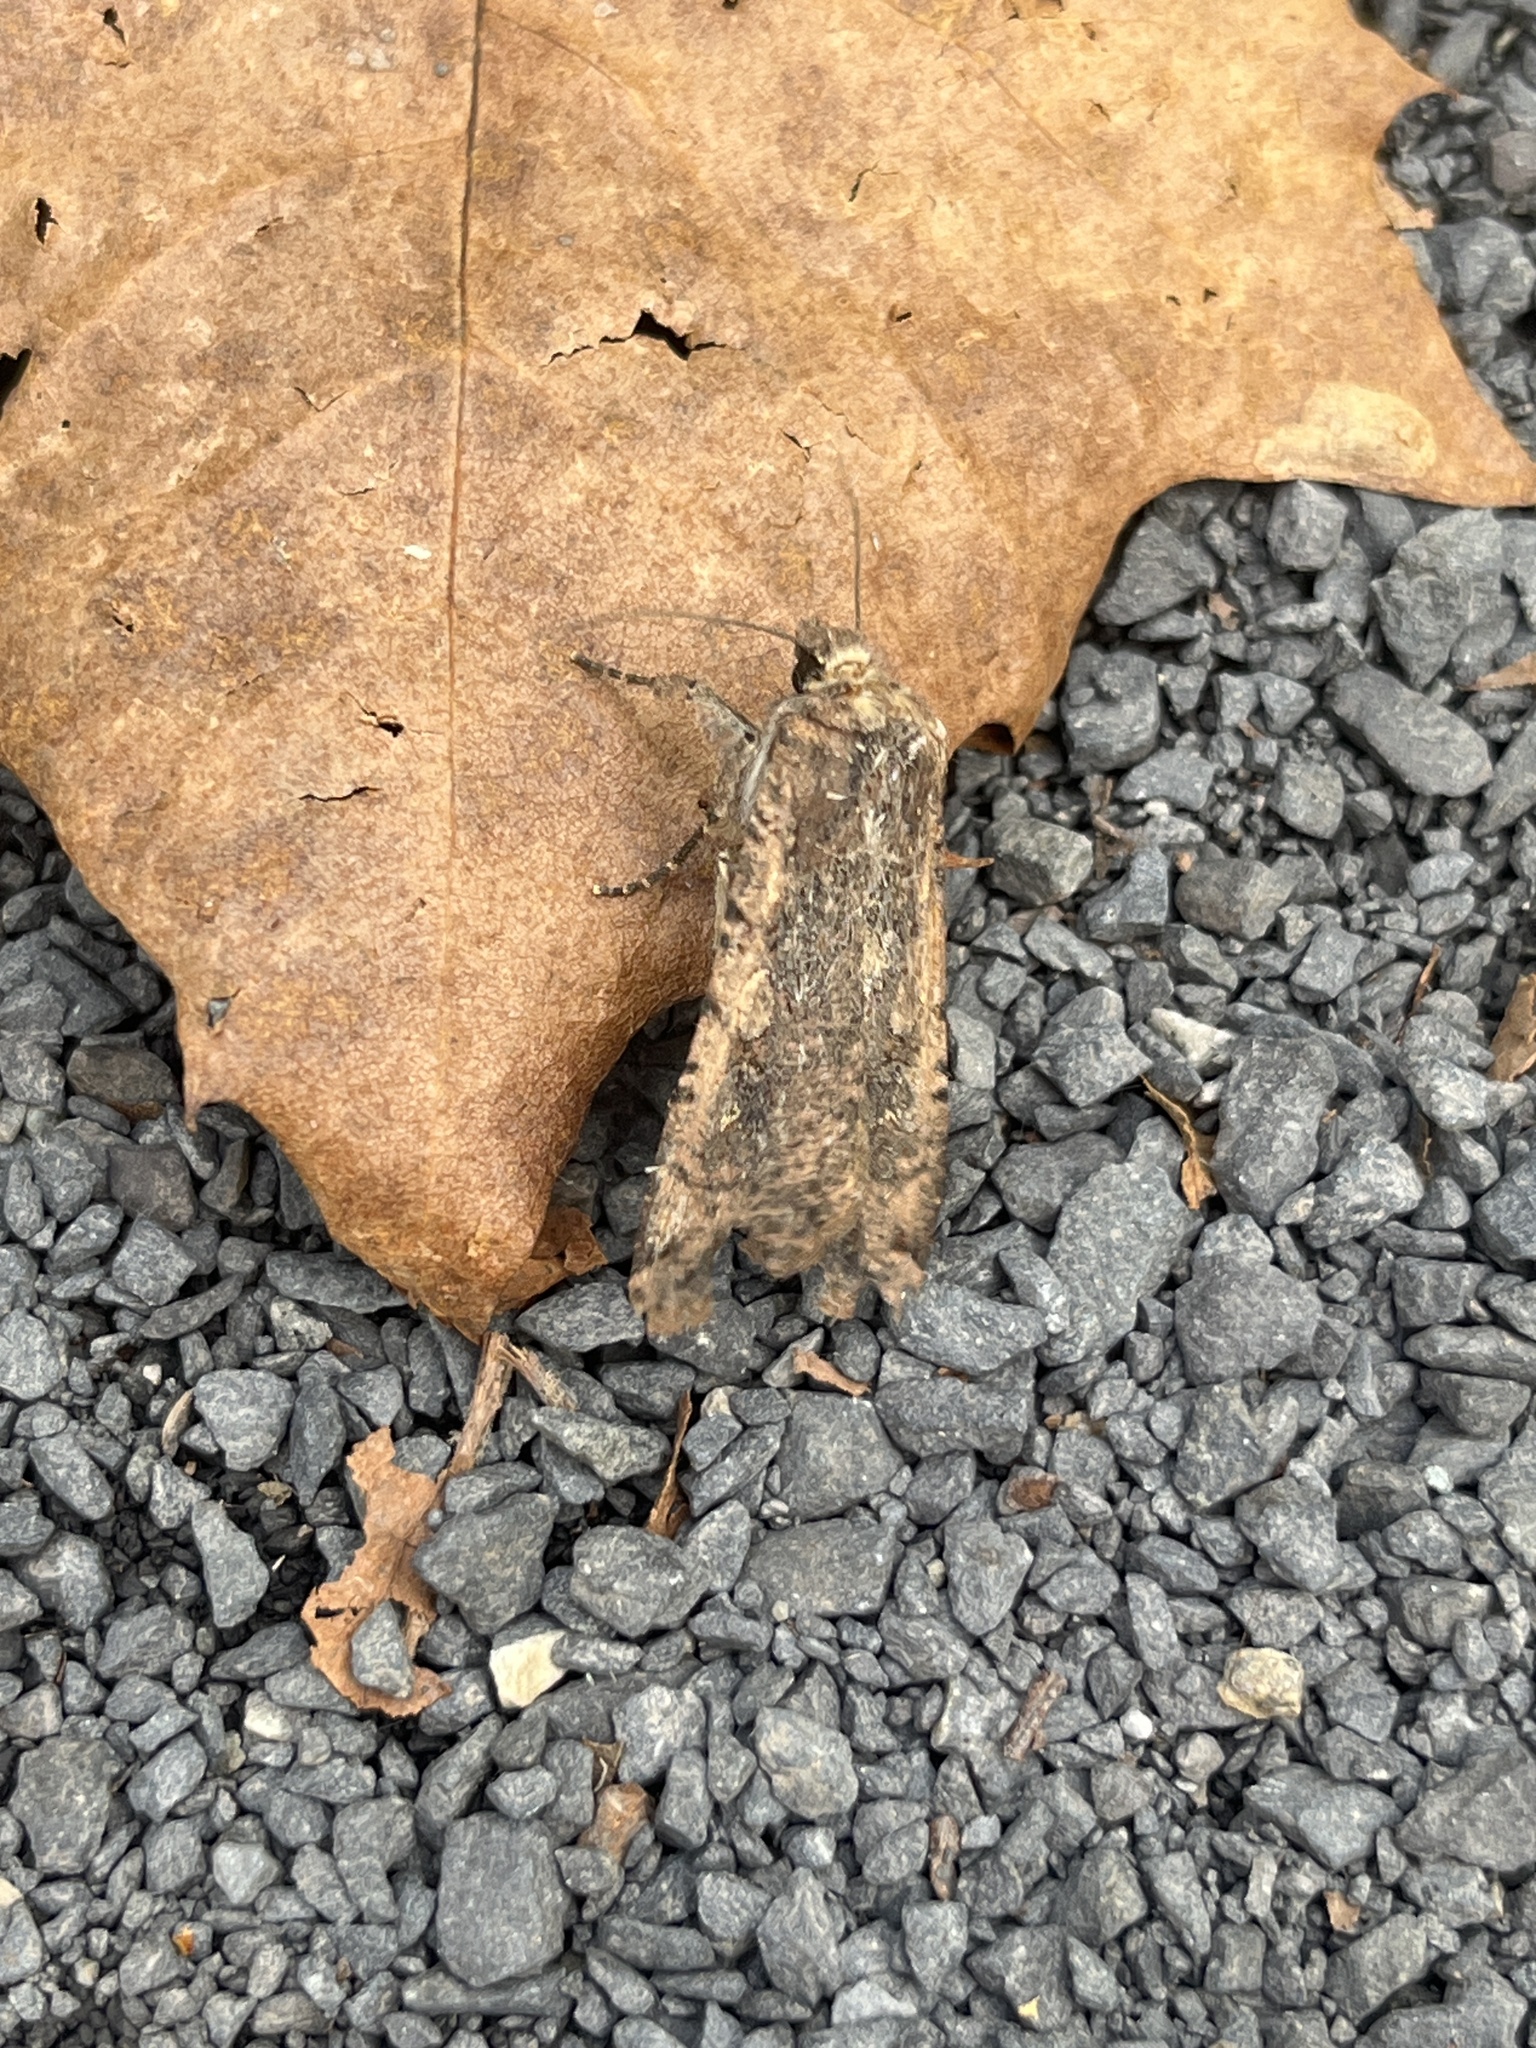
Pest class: cutworms